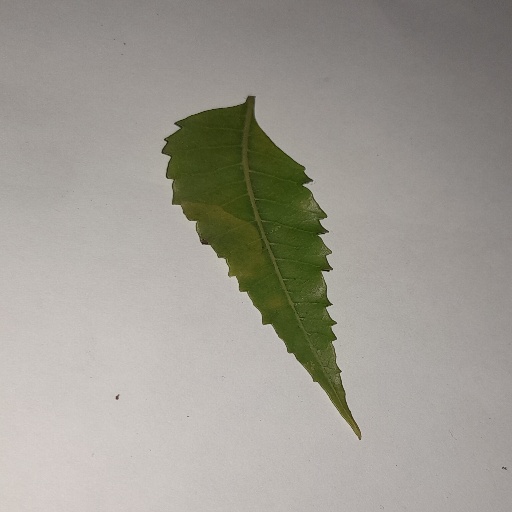
Species: Neem
Leaf condition: Yellow Leaf